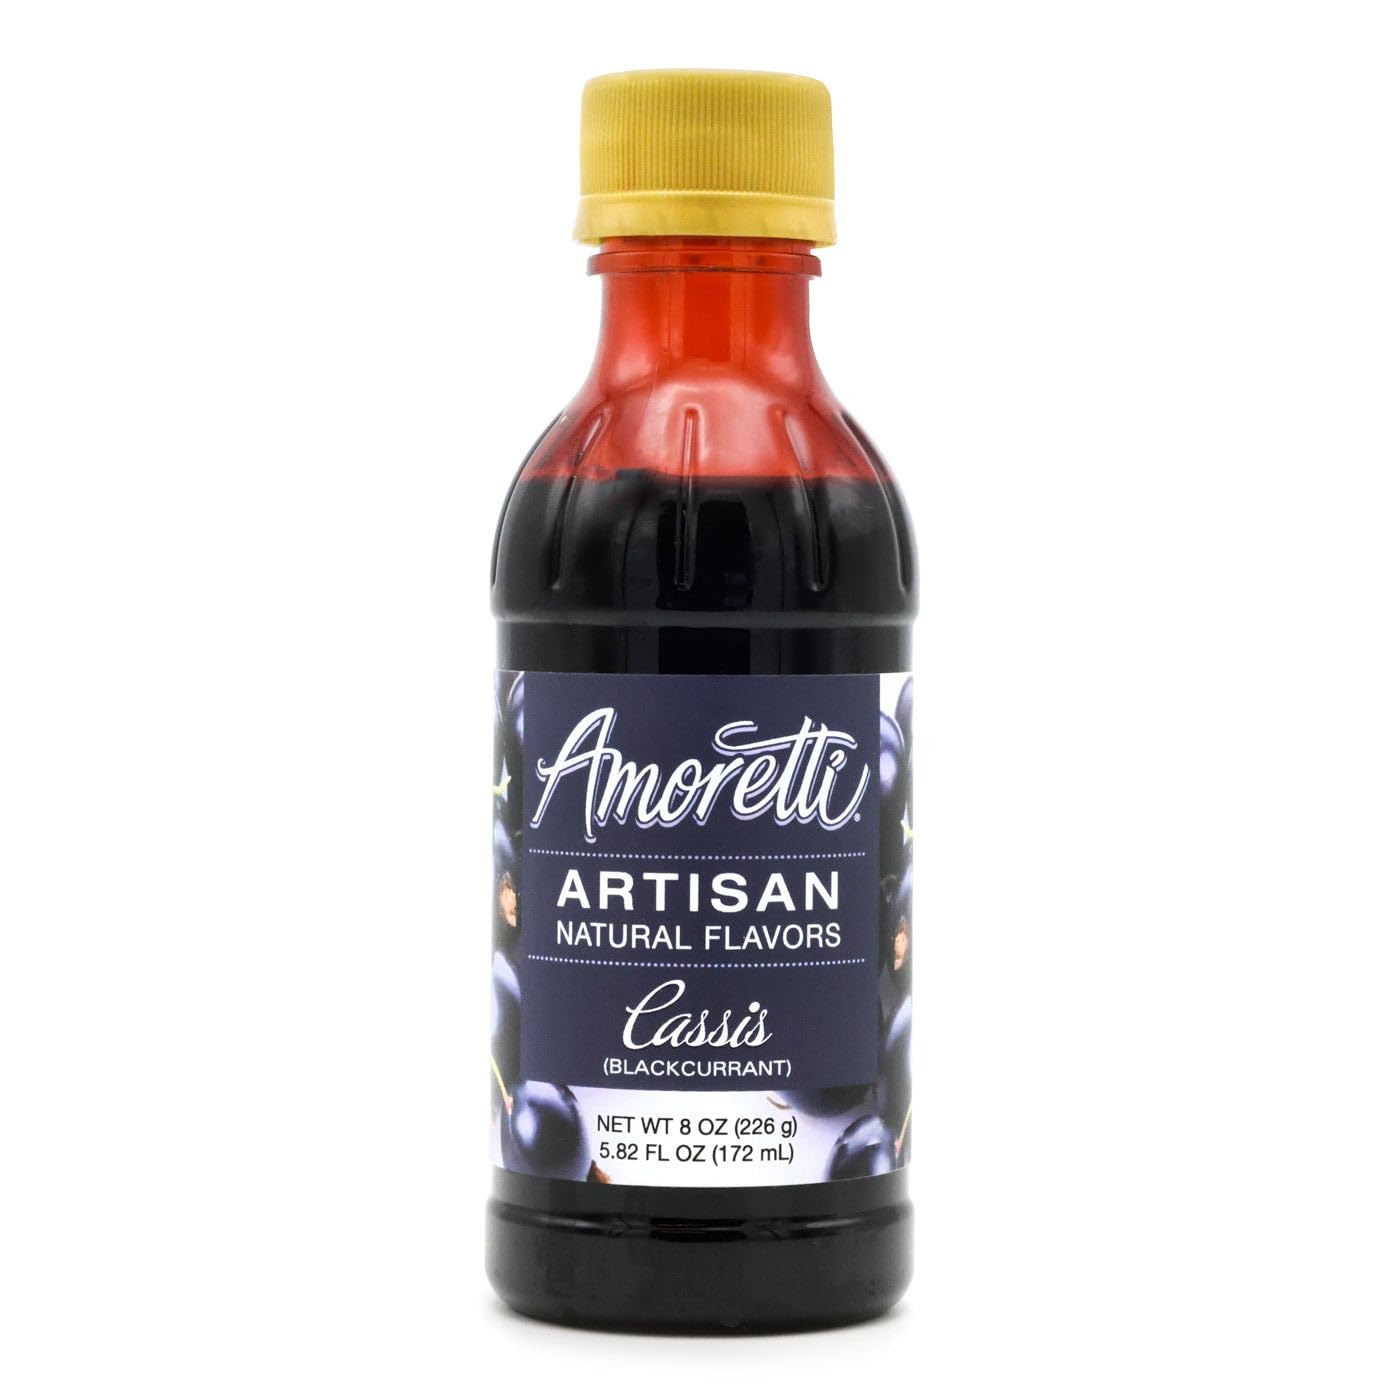
Item Name: Amoretti - Natural Cassis (Blackcurrant) Artisan 8 oz - Use In Pastry, Savory, Brewing & Ice Cream Applications, Preservative Free, Vegan, Gluten Free, No Artificial Sweeteners, Highly Concentrated
Bullet Point 1: INCREDIBLE VERSATILITY: Infuse incredible flavor into your cakes, macarons, buttercreams, frostings, ice creams, alcoholic and non-alcoholic beverages, and more with our Artisan Natural Flavors.
Bullet Point 2: SPECIFICATIONS: No artificial ingredients, preservative-free, naturally flavored, naturally sweetened, Kosher Pareve, Vegan, gluten-free, and handcrafted in Southern California.
Bullet Point 3: HIGHEST QUALITY: We use only the finest and freshest ingredients to deliver delicious natural flavors in each serving.
Bullet Point 4: SUPER CONCENTRATED: 2 oz of Artisan Natural Flavor is equivalent to 24 oz of fruit purée.
Bullet Point 5: Naturally Sweetened
Product Description: Fruity, Tart, SweetAmoretti’s Natural Cassis Artisan Paste is the best way to incorporate the unique flavor of blackcurrant into a variety of desserts. We’ve created the perfect balance between the sweet, red-wine notes and prominent fruit taste of tart blackcurrant to provide a full-bodied cassis flavor that is perfect for cold applications. Whether you’re looking to add depth into a strawberry sorbet or raspberry sorbet – or have the complex flavor of cassis stand alone – we’ve got you covered. For creamier options, impart the tart, fruity flavor of Amoretti’s Natural Cassis Artisan into a batch of rich, creamy cheesecake ice cream for a delightful combination of flavors that will leave you wanting more.Product Details
Value: 8.0
Unit: Ounce

Price: 15.87